Andrew Rannells

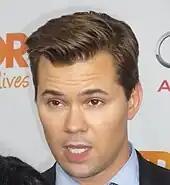
Rannells in 2009

In 2005, Rannells made his Broadway debut when he first understudied and then assumed the role of Link Larkin in the Broadway production of "Hairspray".